Sandra Dijon

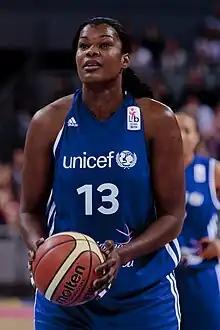
Sandra Dijon, 2014

Sandra Dijon (born 10 January 1976 in Fort-de-France, Martinique), for some time known as Sandra Dijon-Gérardin, is a French basketball player who played 133 matches for the French women's national basketball team from 2001 to 2008.